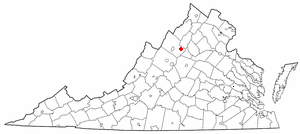
Elkton est une municipalité américaine située dans le comté de Rockingham en Virginie.